Haplogroup K2a (Y-DNA)

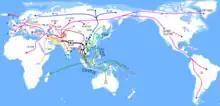
Hypothetical migration routes of haplogroup K and its subclades.

Haplogroup K2a (M2308, Z4842) is a human Y-chromosome DNA haplogroup. K2a is a primary subclade of haplogroup K2 (M526), which in turn is a primary descendant of haplogroup K (M9). Its sole primary descendant is haplogroup K-M2313 (M2313, Z4858 S11799).